New Bedford Whalers (baseball)

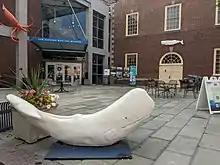
(2020) Entrance to New Bedford Whaling Museum. New Bedford Whaling National Historical Park.

The New Bedford "Browns" continued New England League play in 1896 and placed fourth in the eight-team league. The Browns completed the season with a record of 57–48, playing the season under returning manager Fred Doe. New Bedford finished 5.5 games behind the first place Falls River Indians in the final standings.